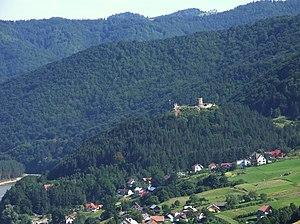
Les Châteaux forts du Dunajec, est un système de citadelles construites dès le XIIIè siècle, qui se trouve au sud de la Pologne, dans les Beskides occidentales, le long du Dunajec et son affluent, le Poprad. La plupart fut érigée par le roi Casimir III de Pologne. Une autre part appartenait aux ducs polonais ; le tout fut endommagé pendant la deuxième Guerre du nord. Les châteaux avaient pour but la protection du chemin des marchands qui circulaient entre l'ancienne capitale de la Pologne, Cracovie et l'ancienne capitale hongroise, Buda.